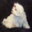
Label: dog